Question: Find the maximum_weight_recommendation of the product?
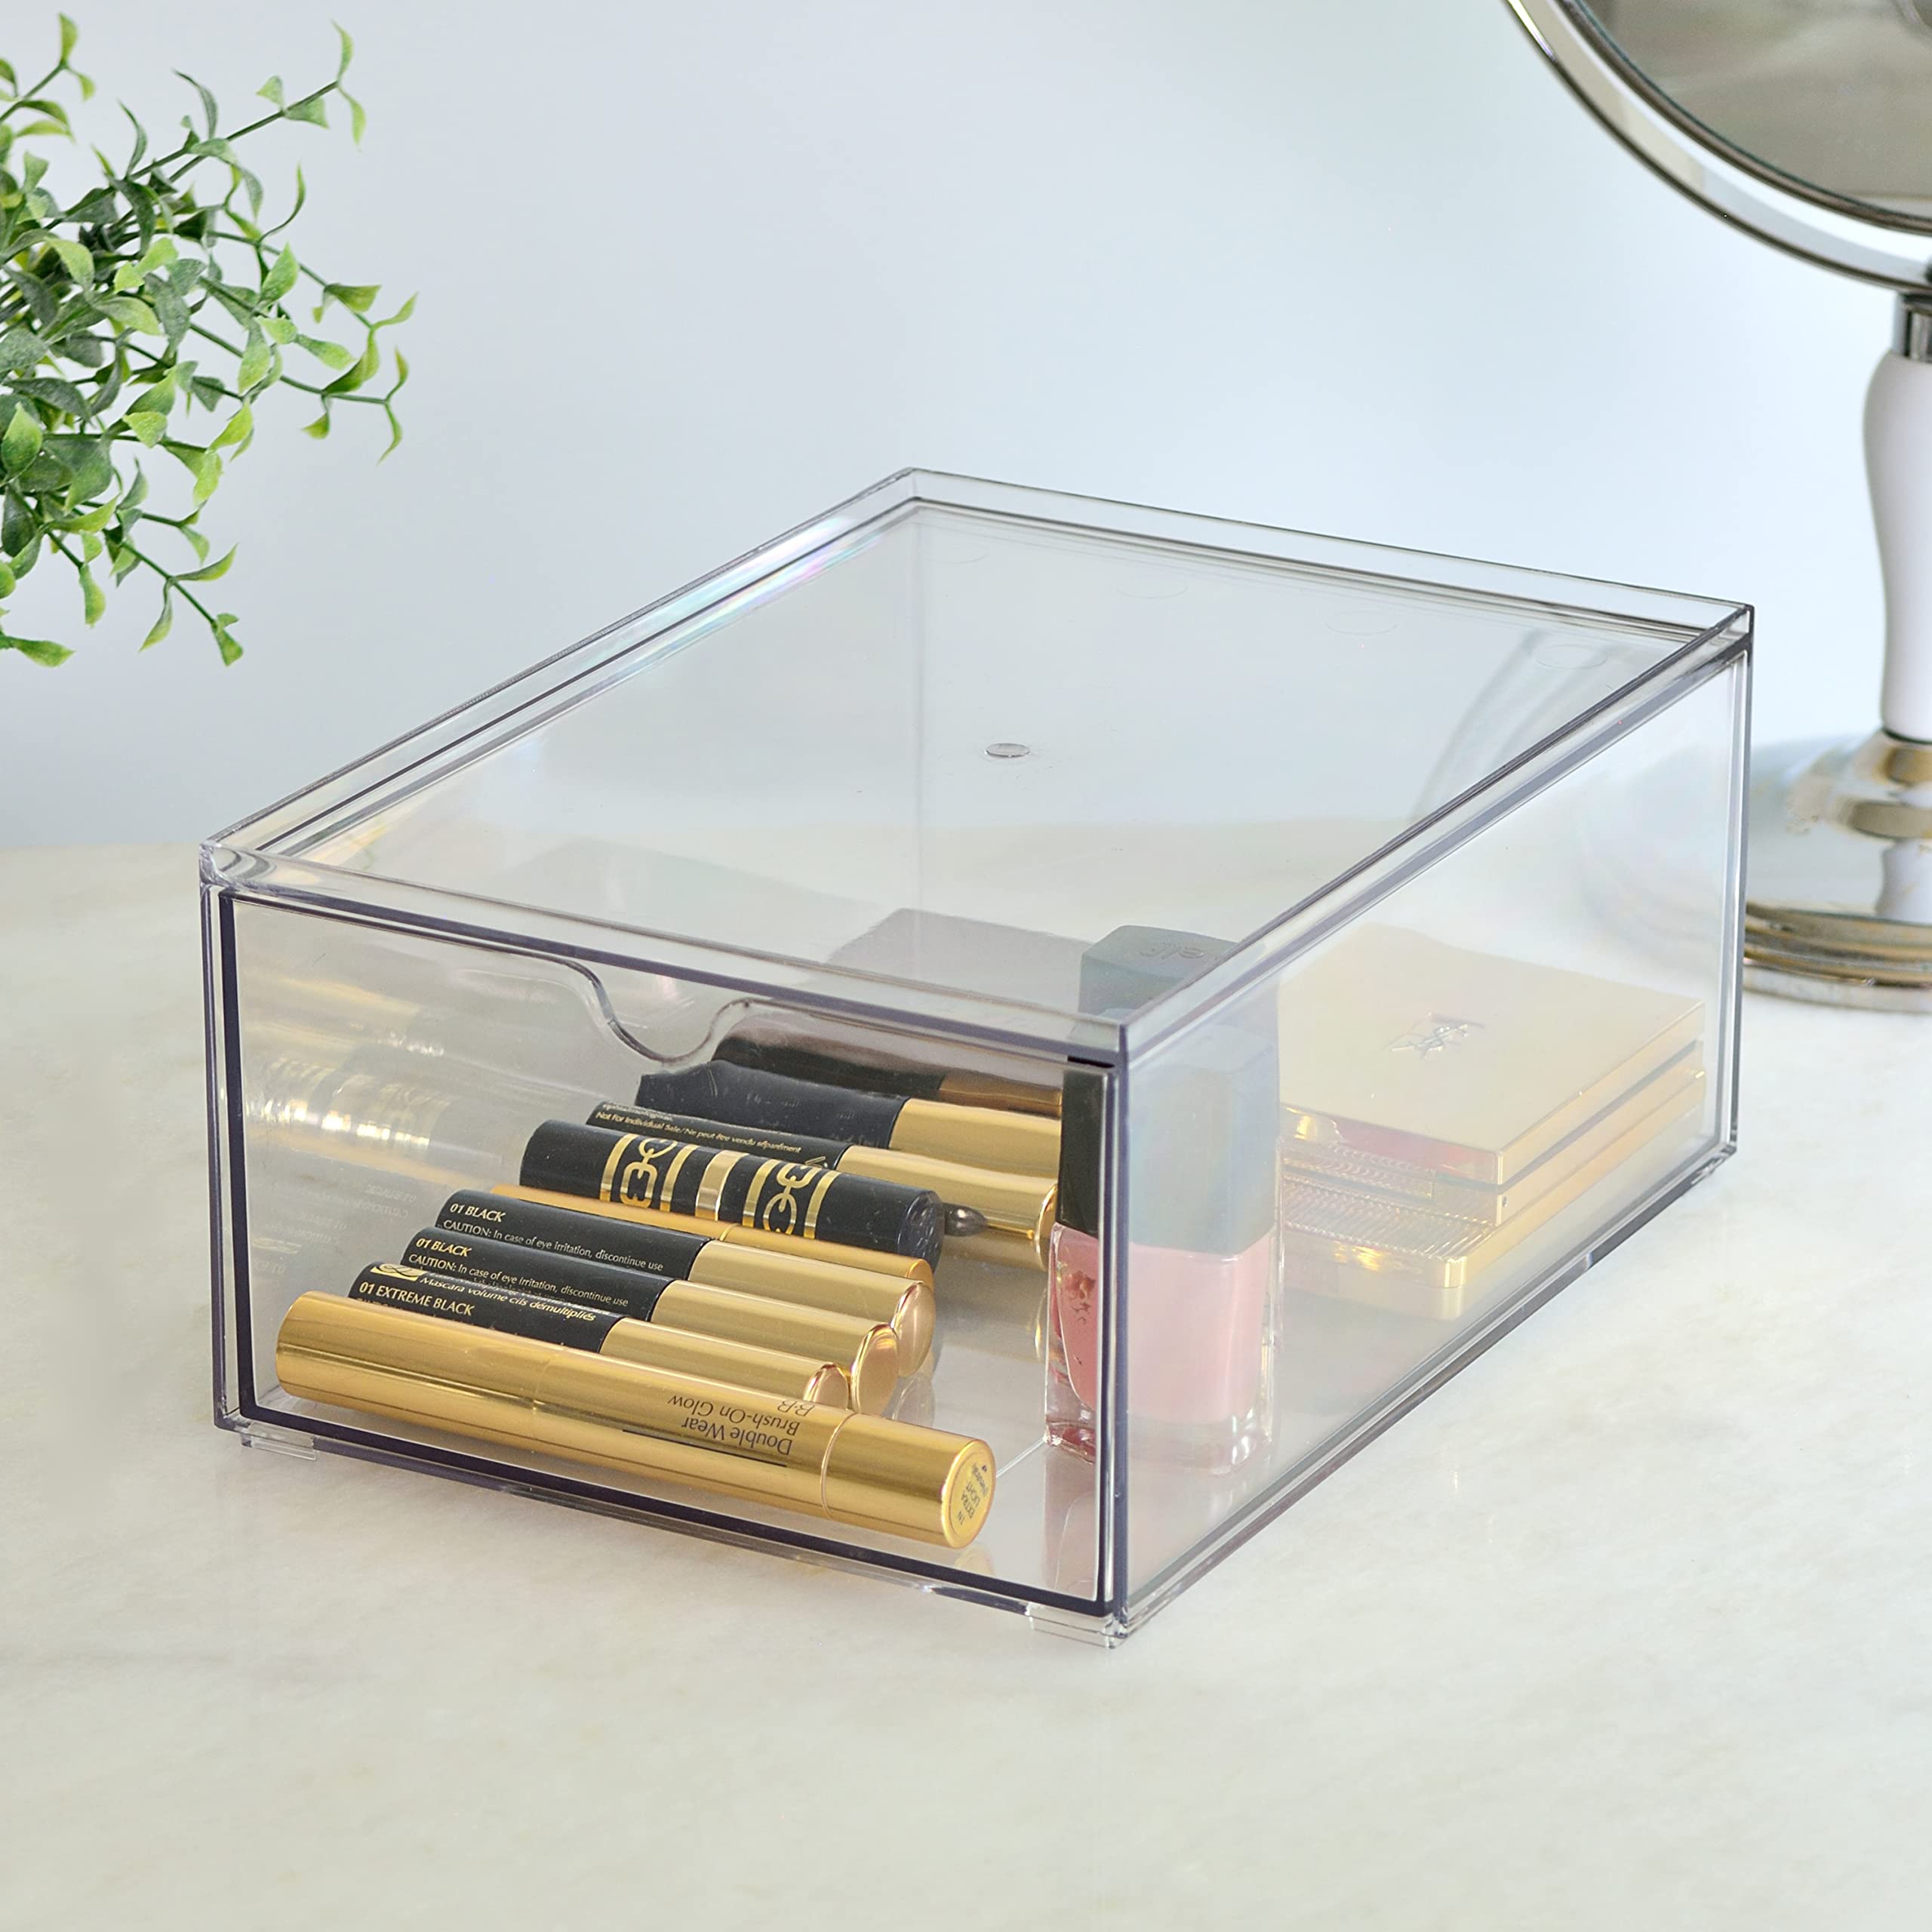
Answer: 8.8 ton